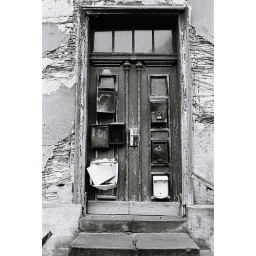
A door in a decrepit house in Neustrelitz